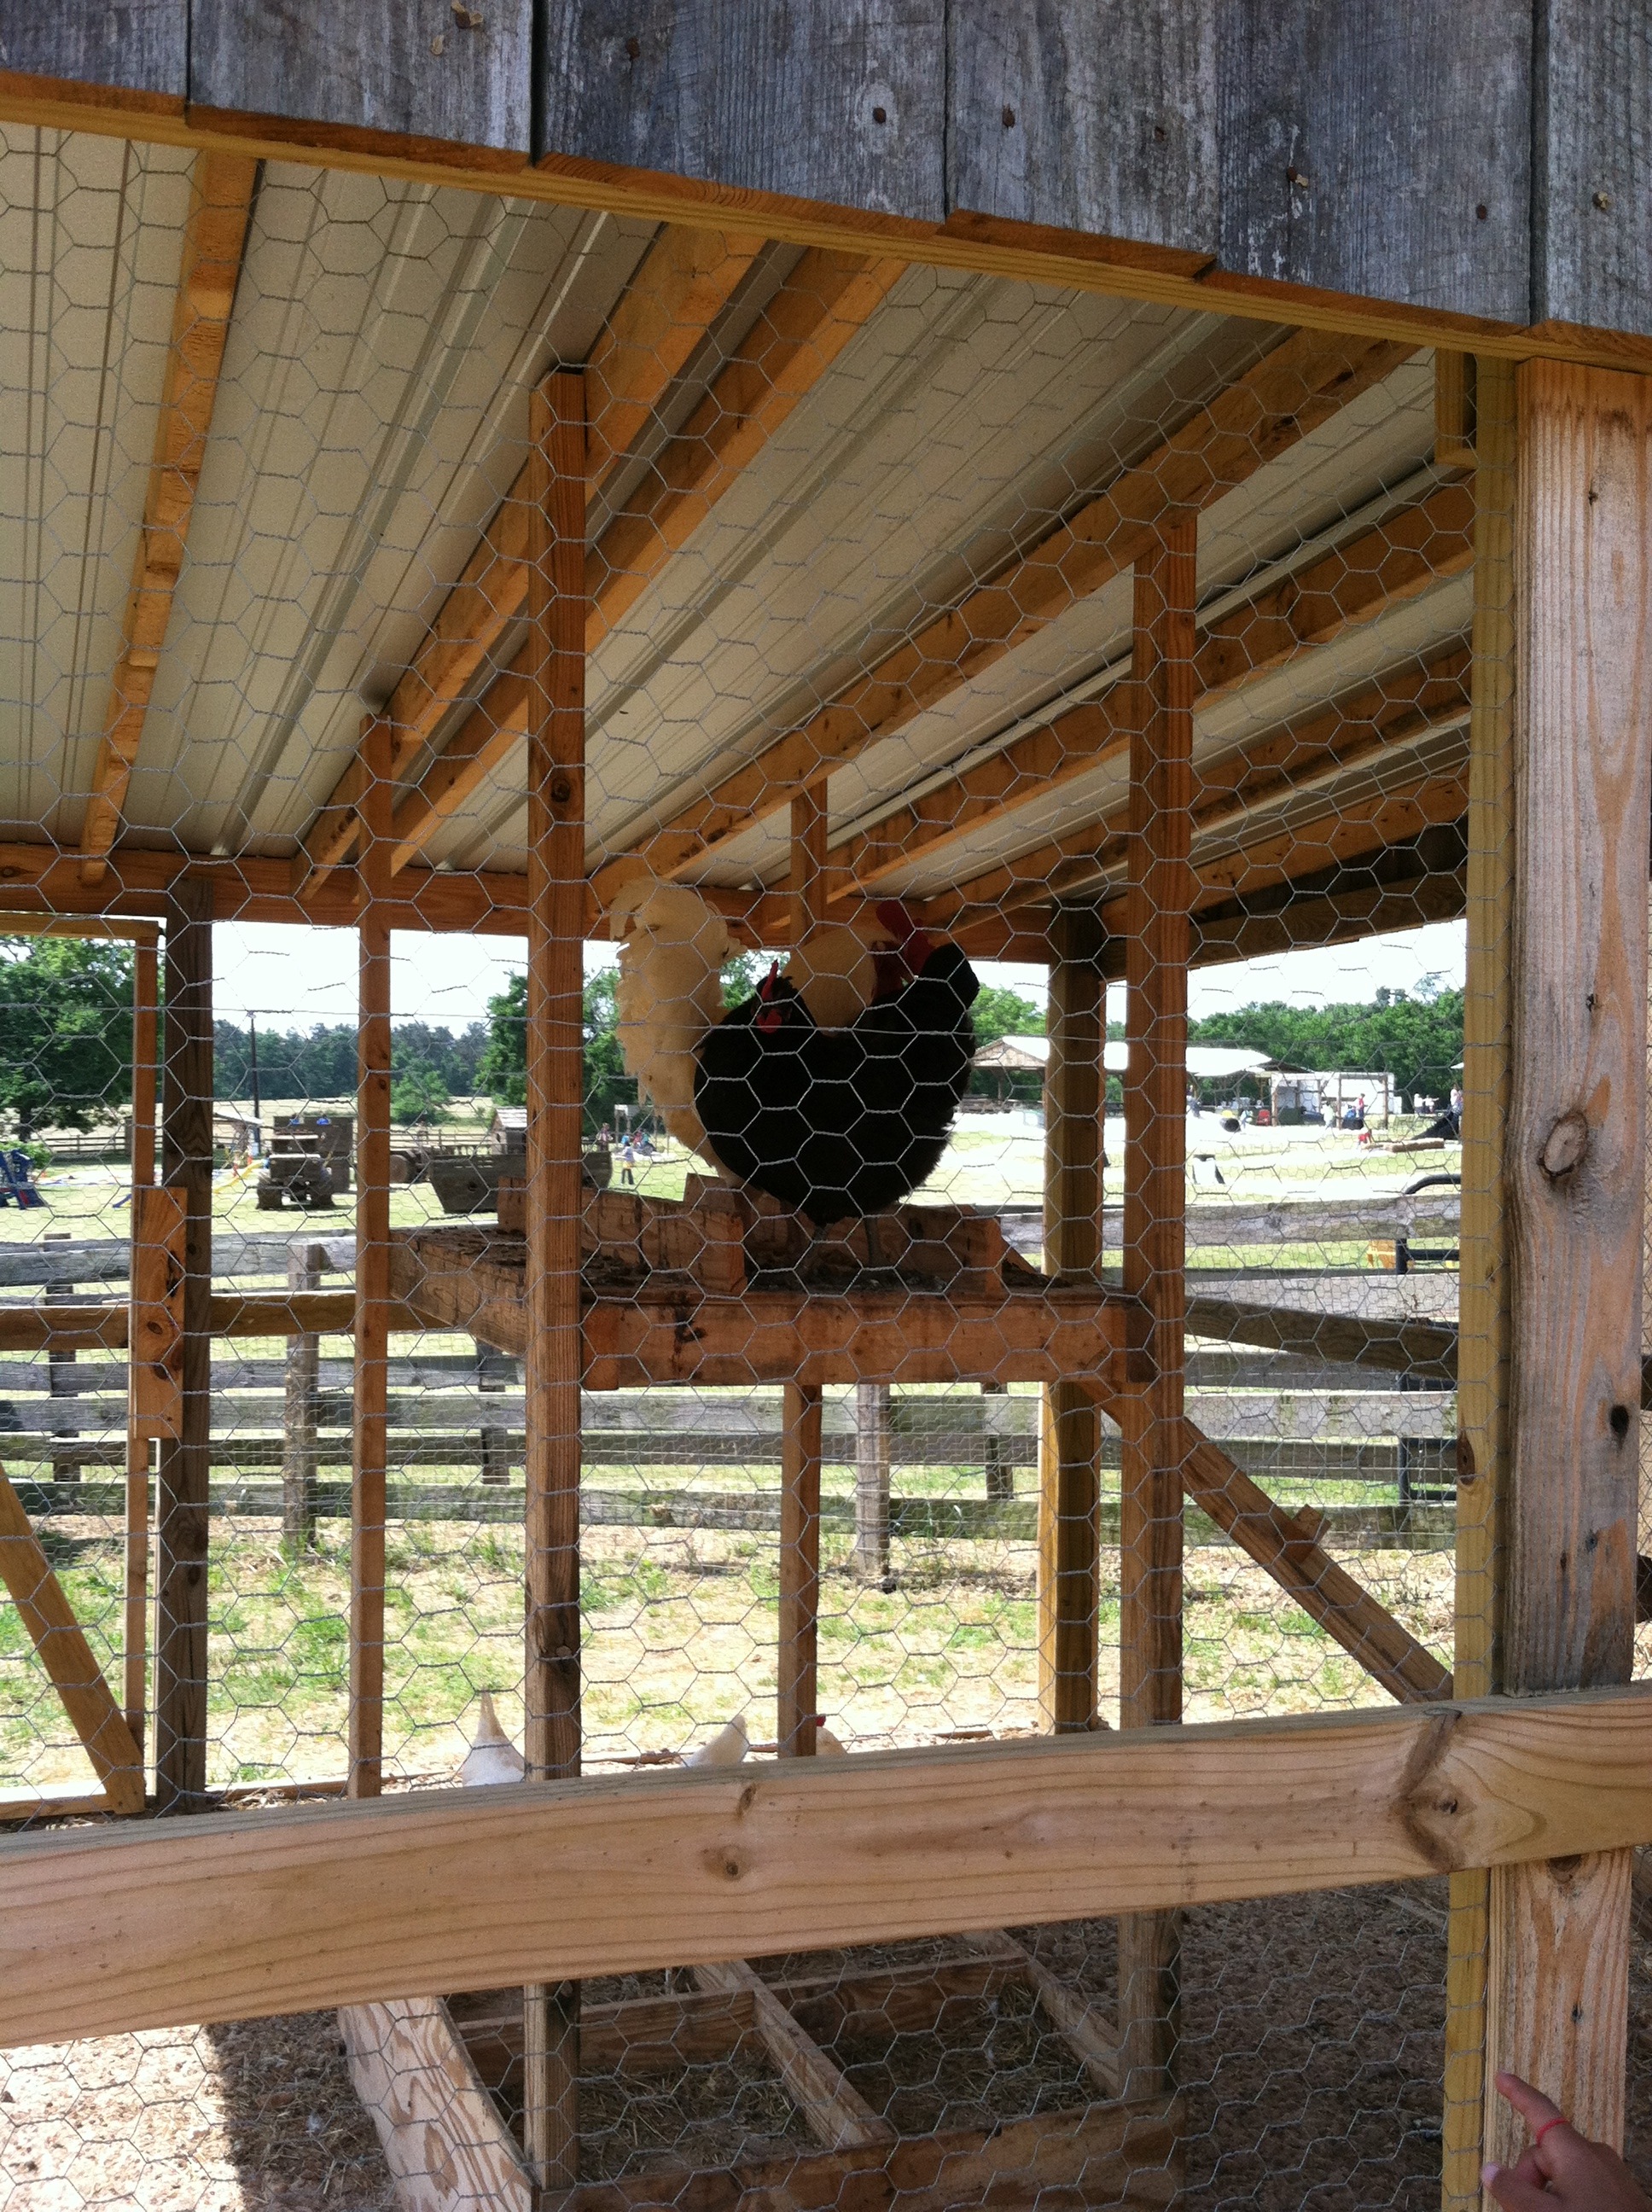
wood, farm, house, window, building, barn, home, shed, porch, beam, cottage, room, chicken, fowl, cage, rooster, estate, log cabin, outdoor structure